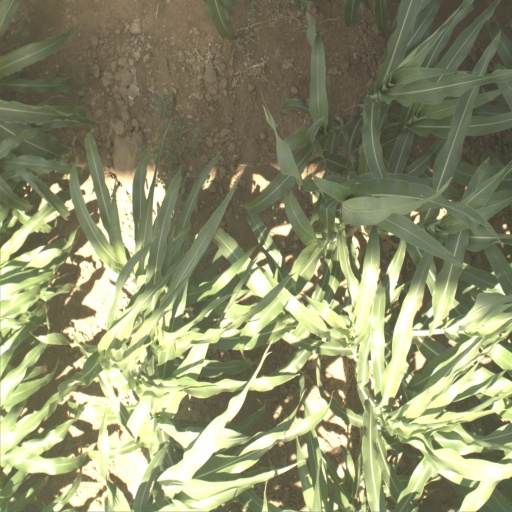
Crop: sorghum